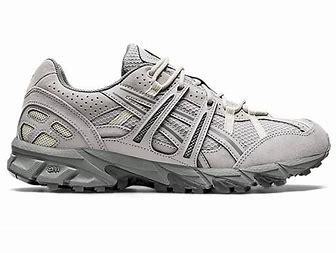
Brand: Asics
Model: Gel Sonoma 15 50